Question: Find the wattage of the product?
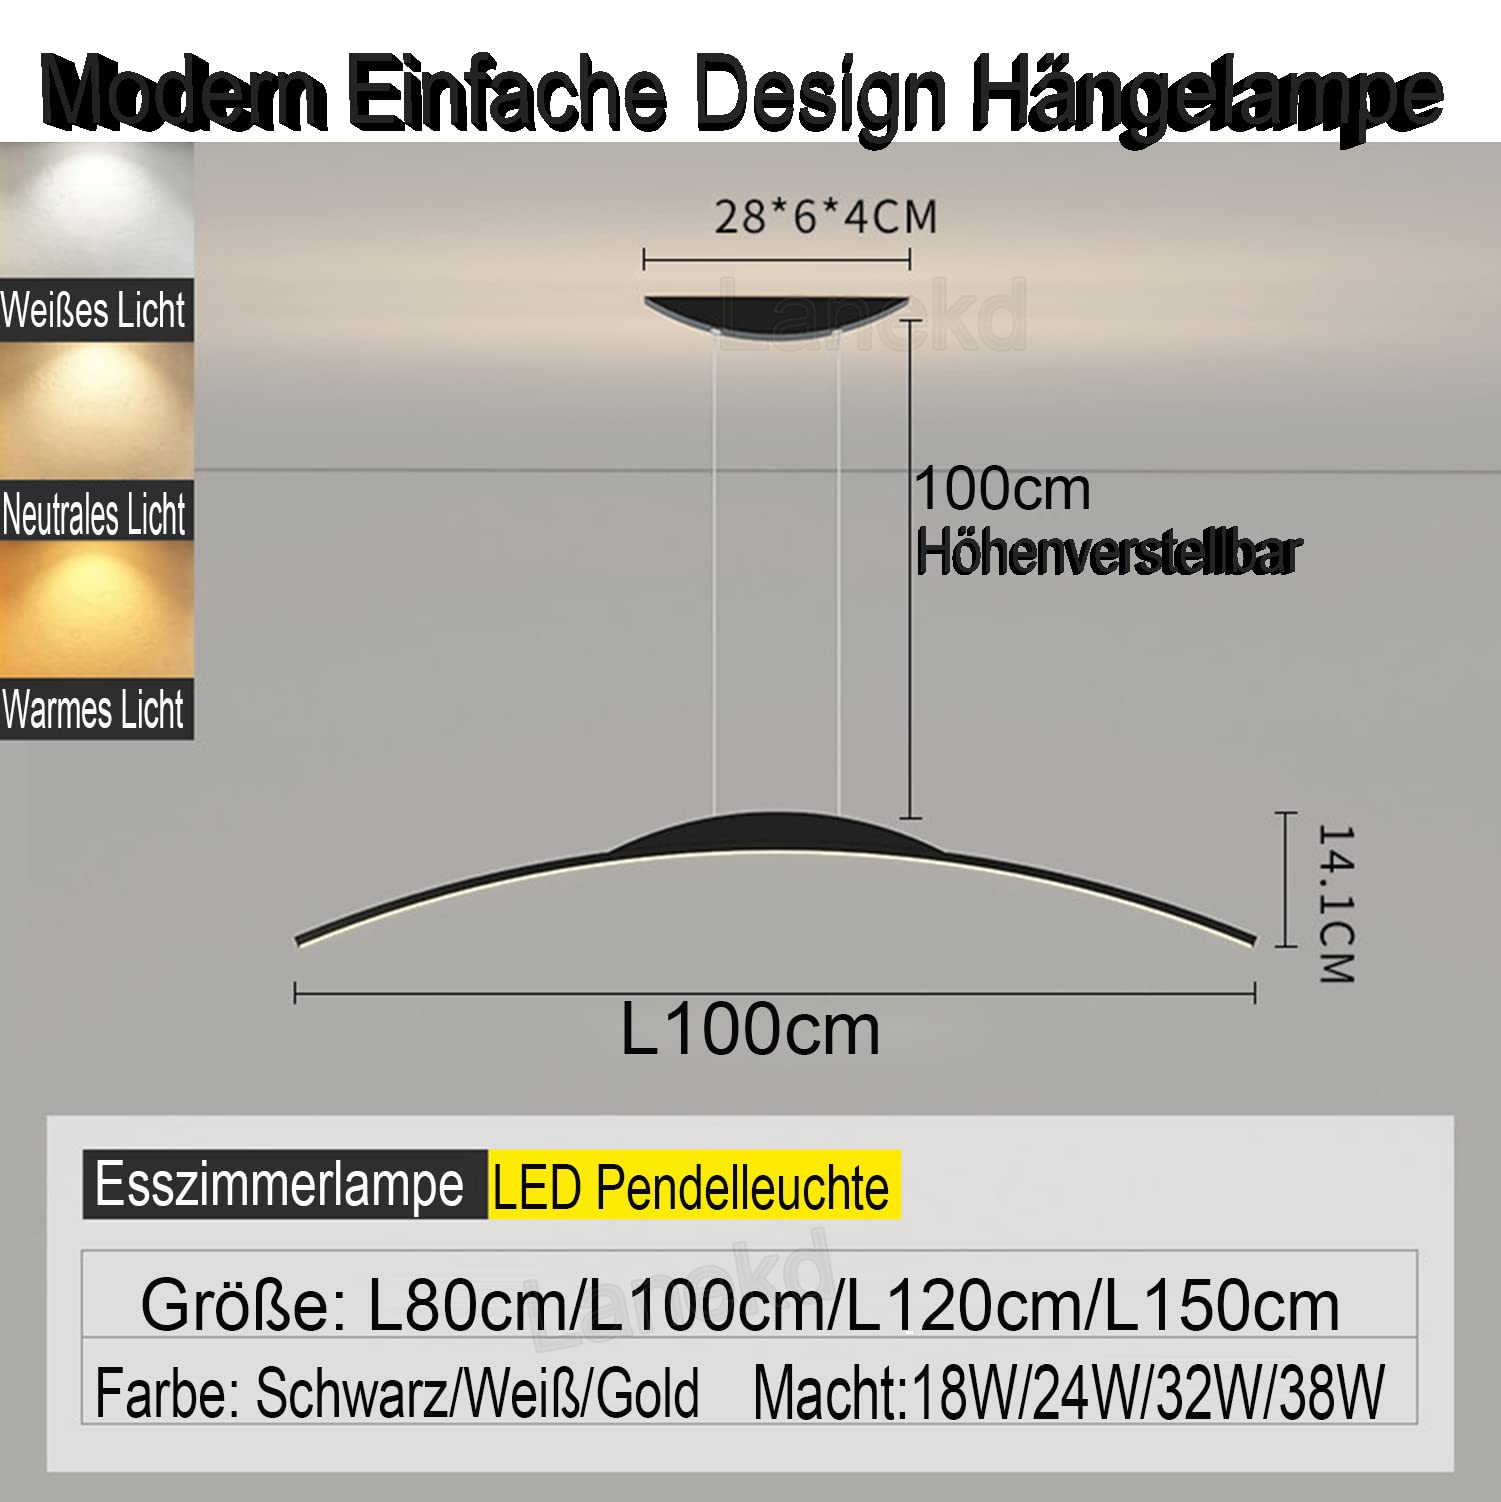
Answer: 38.0 watt